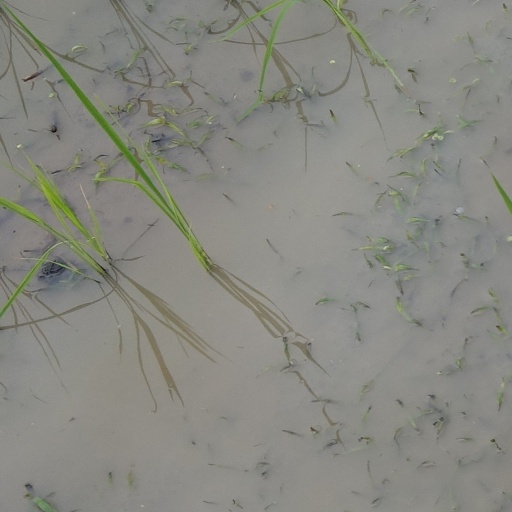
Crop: rice